Cheadle Heath railway station

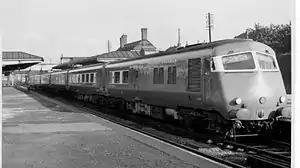
The Blue Pullman at Cheadle Heath station on 28 September 1960

Cheadle Heath railway station was a stop on the Midland Railway's New Mills and Heaton Mersey line; it served the suburb of Cheadle Heath in Stockport, Greater Manchester, England.